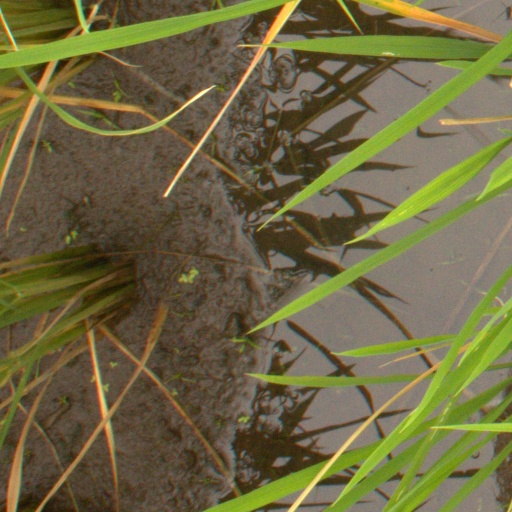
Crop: rice